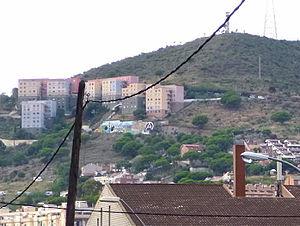
Lettre A peinte dans le quartier Can Franquesa à Santa Coloma de Gramenet